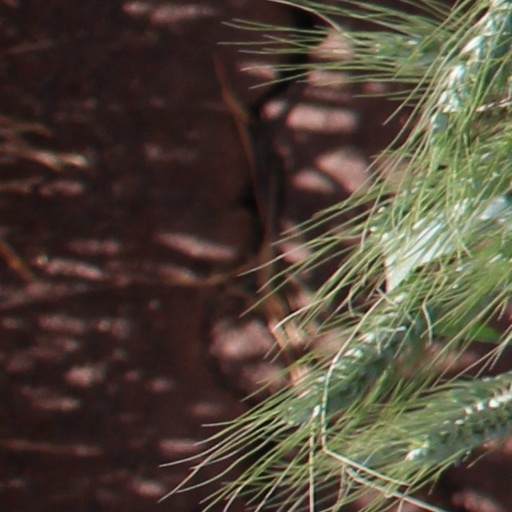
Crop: wheat